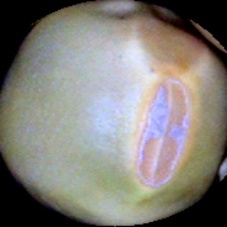
Label: Immature